Giorgio Nardone

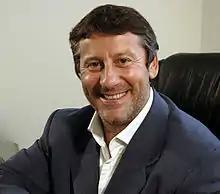
Giorgio Nardone

Giorgio Nardone (born 13 September 1958) is the Director of the Post Graduate School of Brief Strategic Psychotherapy, located in Arezzo, Italy and of the School of Managerial Training in Communication and Strategic Problem Solving, located in Arezzo and also in Florence, Italy. He is the co-founder, along with Paul Watzlawick, of the Centro di Terapia Strategica where he conducts work as a psychotherapist, professor, and researcher. He has authored and co-authored close to 27 publications, including many of his books which have translated from Italian into English, Spanish, French, Russian, and Japanese.